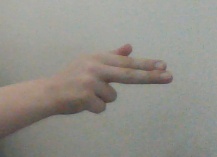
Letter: ghain